1919 Allan Cup

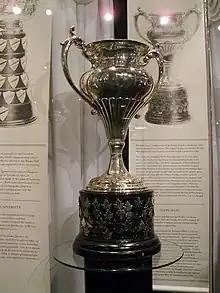
Silver bowl trophy with two large handles, mounted on a black plinth.

The 1919 Allan Cup was the Canadian senior ice hockey championship for the 1918–19 season.